Chicago Times-Herald race

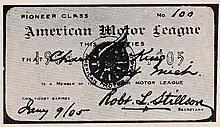
American Motor League membership card

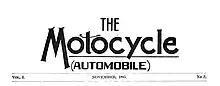
Partial cover from the second issue of "The Motocycle"

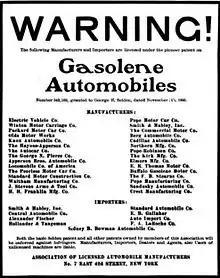
Notice published to promote the purchase of only Selden licensed automobiles

The Smithsonian Institution states the following regarding the winning Duryea car. "This car was unfortunately destroyed through a workman's misunderstanding many years ago." The second-place car of Hieronymus Mueller is on display in the Mueller Museum in Decatur, Illinois.